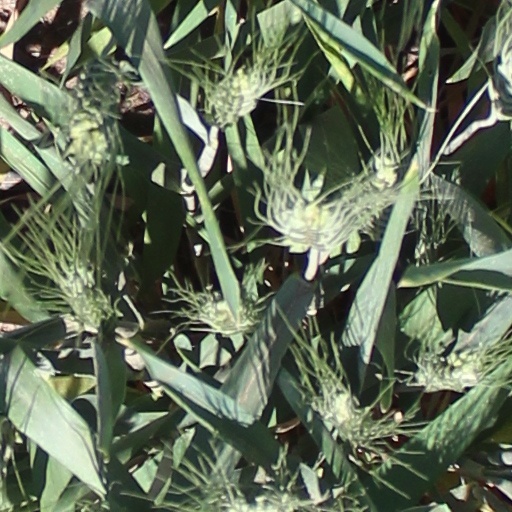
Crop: wheat